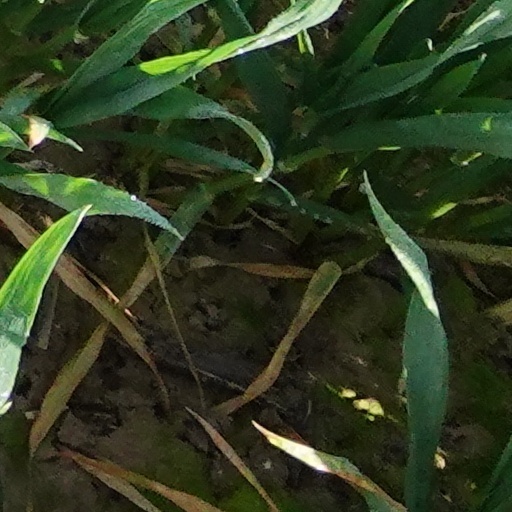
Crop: wheat